New York City Center

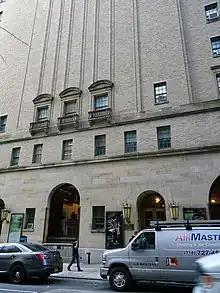
56th Street facade

The 56th Street elevation of City Center's facade was designed in a substantially different manner than that on 55th Street, as the northern part of the building was designed for a different purpose. The facade contains elements of an abstract classical style. At ground level, the facade is made of limestone and contains five arches. The outermost arches are the widest and are connected directly to stage rear, as is the center arch, which is slightly narrower. The second-outermost arches on either side are the narrowest and are flanked by lanterns on either side.